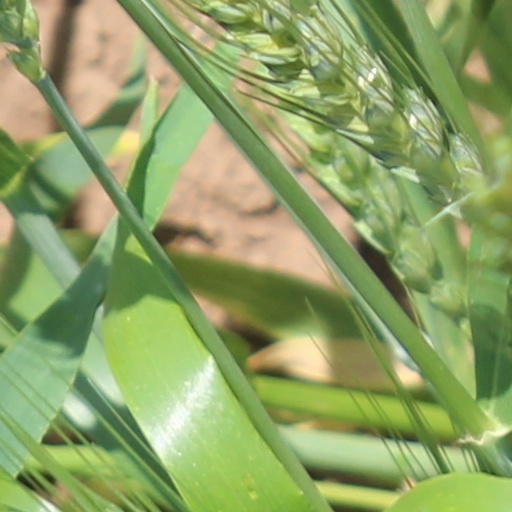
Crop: wheat